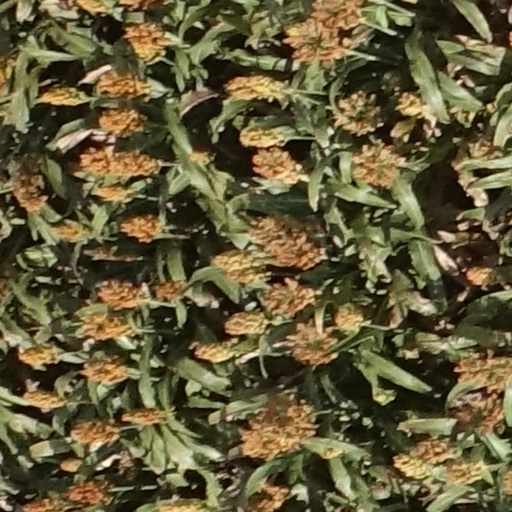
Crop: sorghum